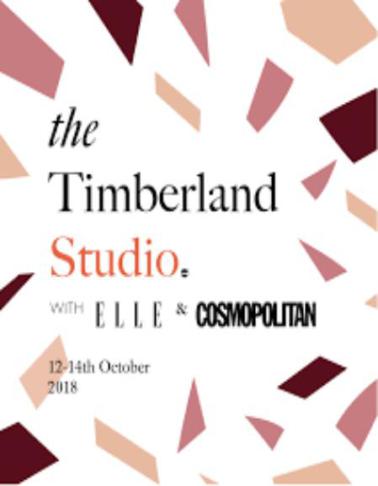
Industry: Clothes